Halifax International Security Forum

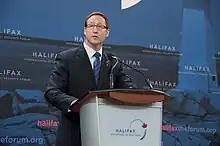
Minister of Defense Peter MacKay of Canada at the Halifax International Security Forum 2011

Leon Panetta, United States Secretary of Defense, gave the keynote speech at the Halifax Forum 2011. Panetta described the US as confronting "the fiscal realities of limited resources" and outlined the future of the US military "that, while smaller, is agile, flexible, deployable and technologically equipped to confront the threats of the future". Secretary Panetta also urged other countries to share in the burden of maintaining global security. In spite of budget pressures Panetta expressed his confidence in the funding of the multinational Joint Strike Fighter (F-35) program. Together with his US counterpart, Peter MacKay, Canadian Minister of National Defense, confirmed Ottawa's plan to buy 65 F-35 aircraft. Regarding the situation in Syria and Iran, two key issues for the forum, MacKay declared, that the NATO mission in Libya was no blueprint for similar interventions. "There's a danger in creating a scenario that says there is 'world police' that are going to start singling out countries and enforcing what those governments—legitimate or not—should be doing", MacKay told the forum's participants. Any international actions in Syria would need a UN Security Council resolution similar to the one on Libya, the Canadian defence minister added. He also expressed his hope that Russia and China would agree on economic sanctions towards Syria. Speaking in Halifax, Senator John McCain expressed his conviction that the "Arab Spring is a virus that will attack Moscow and Beijing".